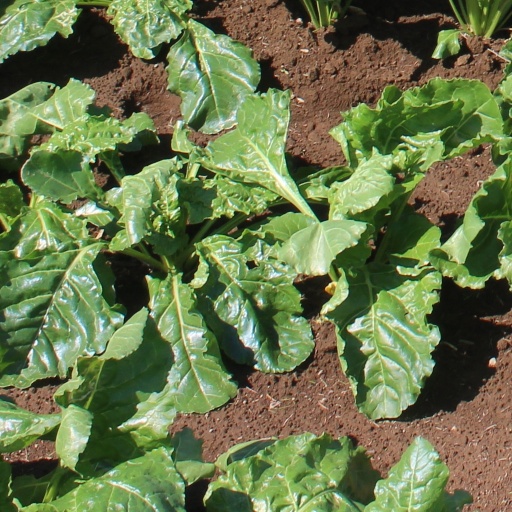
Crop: sugar beet